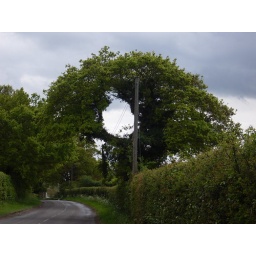
Straight from Alice in Wonderland, as was this tree we spotted while returning home from village May Day fair